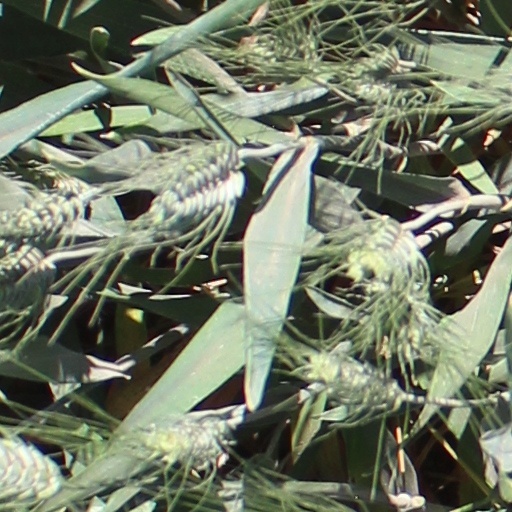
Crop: wheat